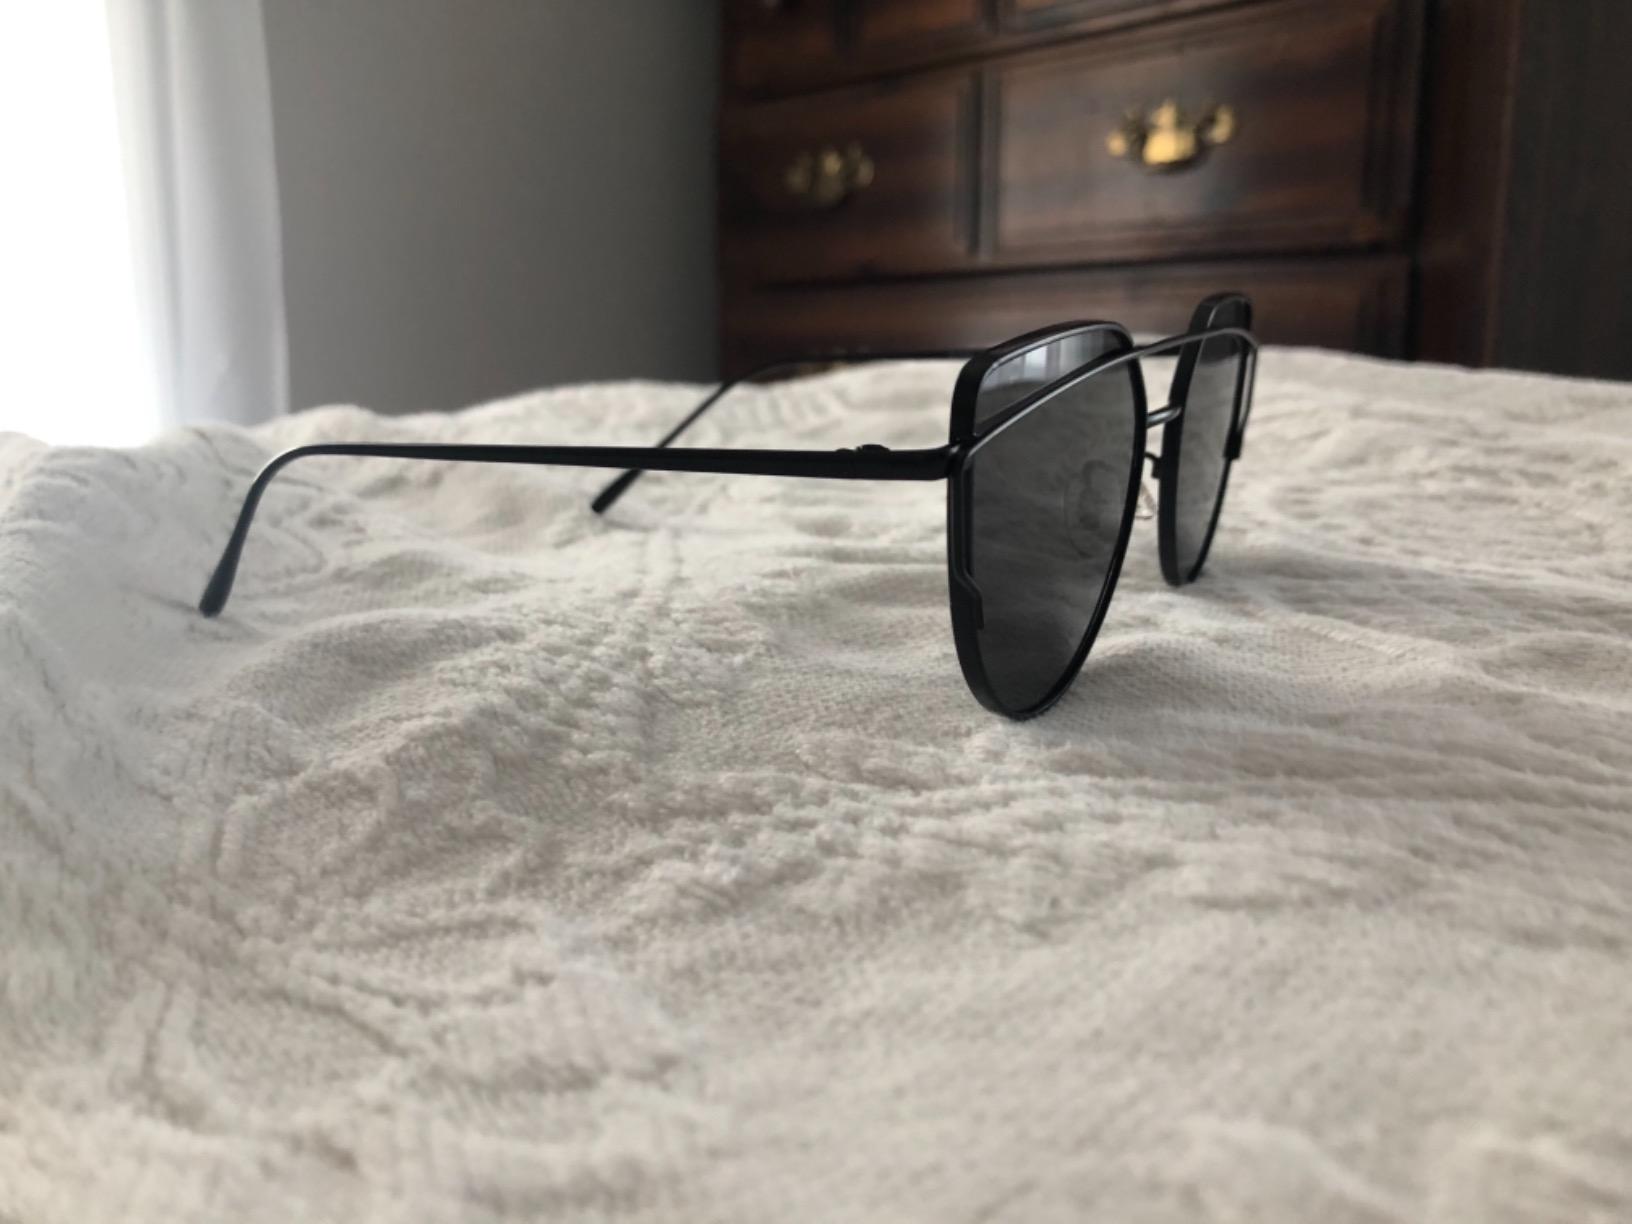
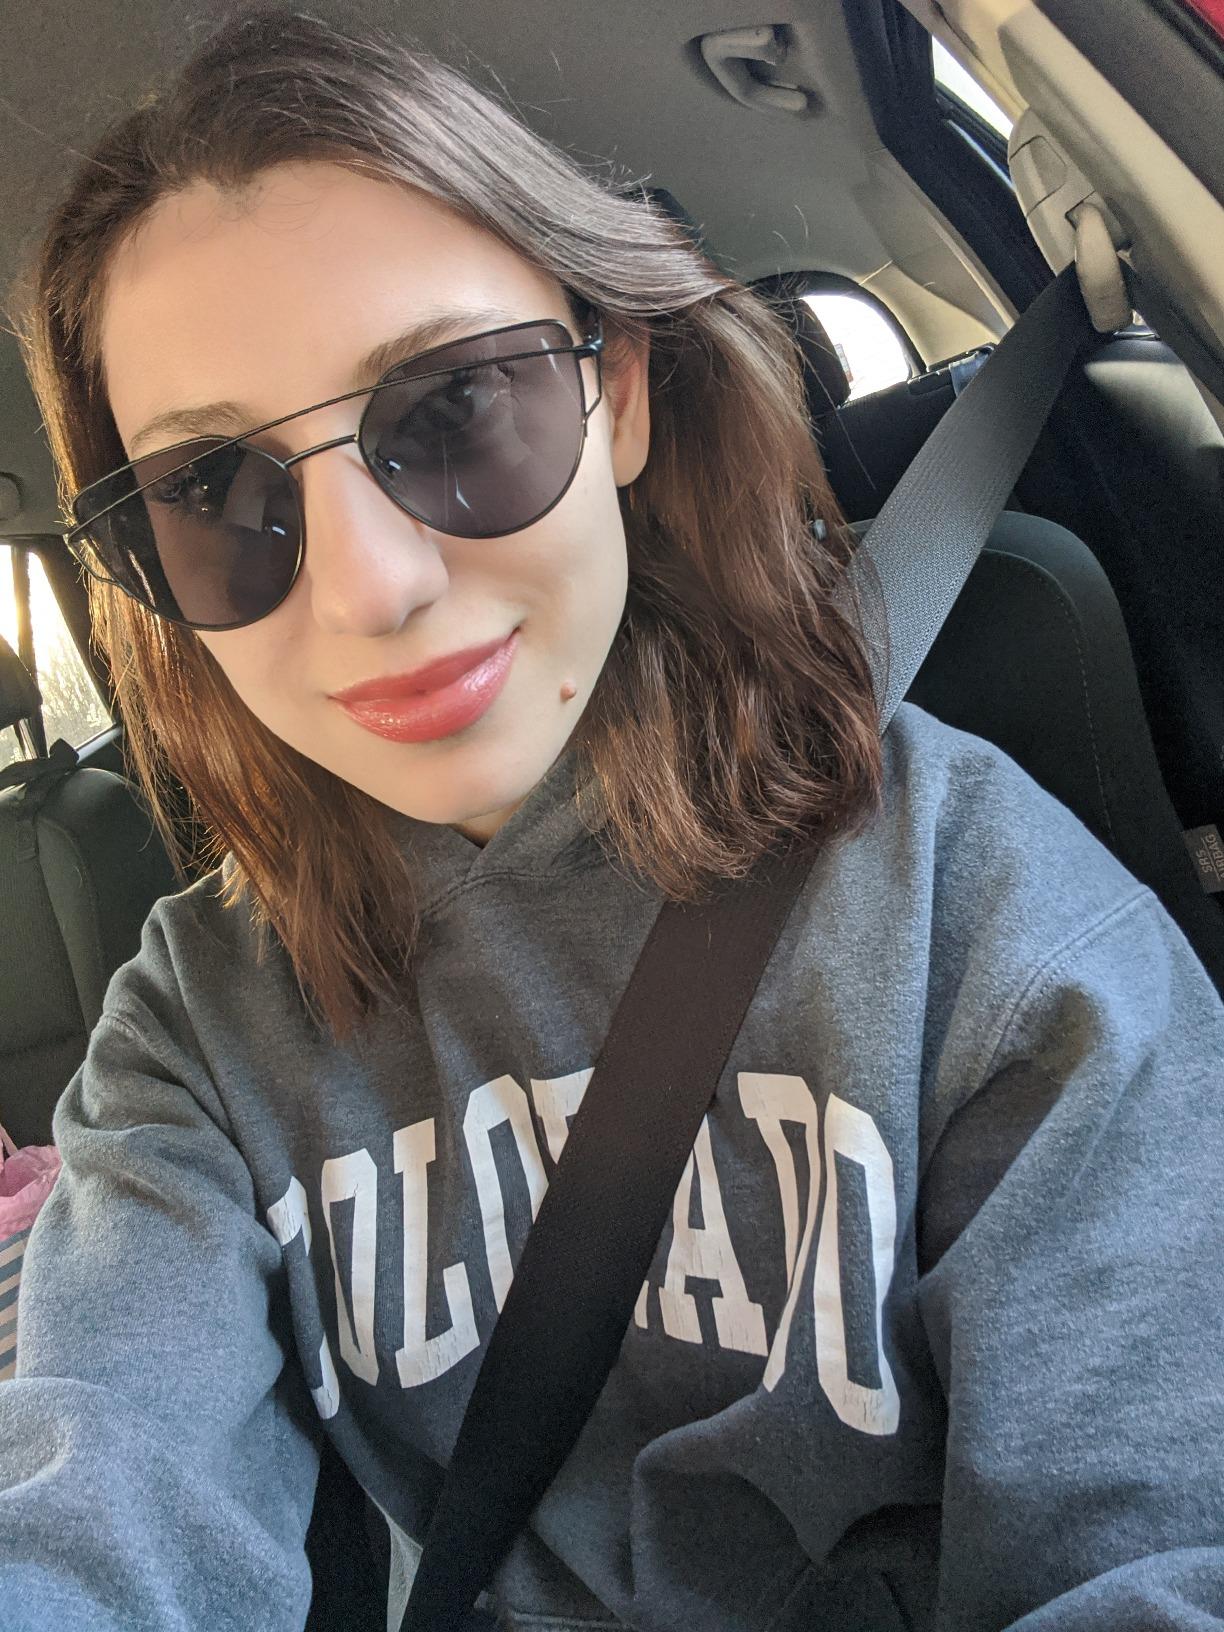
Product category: accessories_sunglasses
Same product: yes